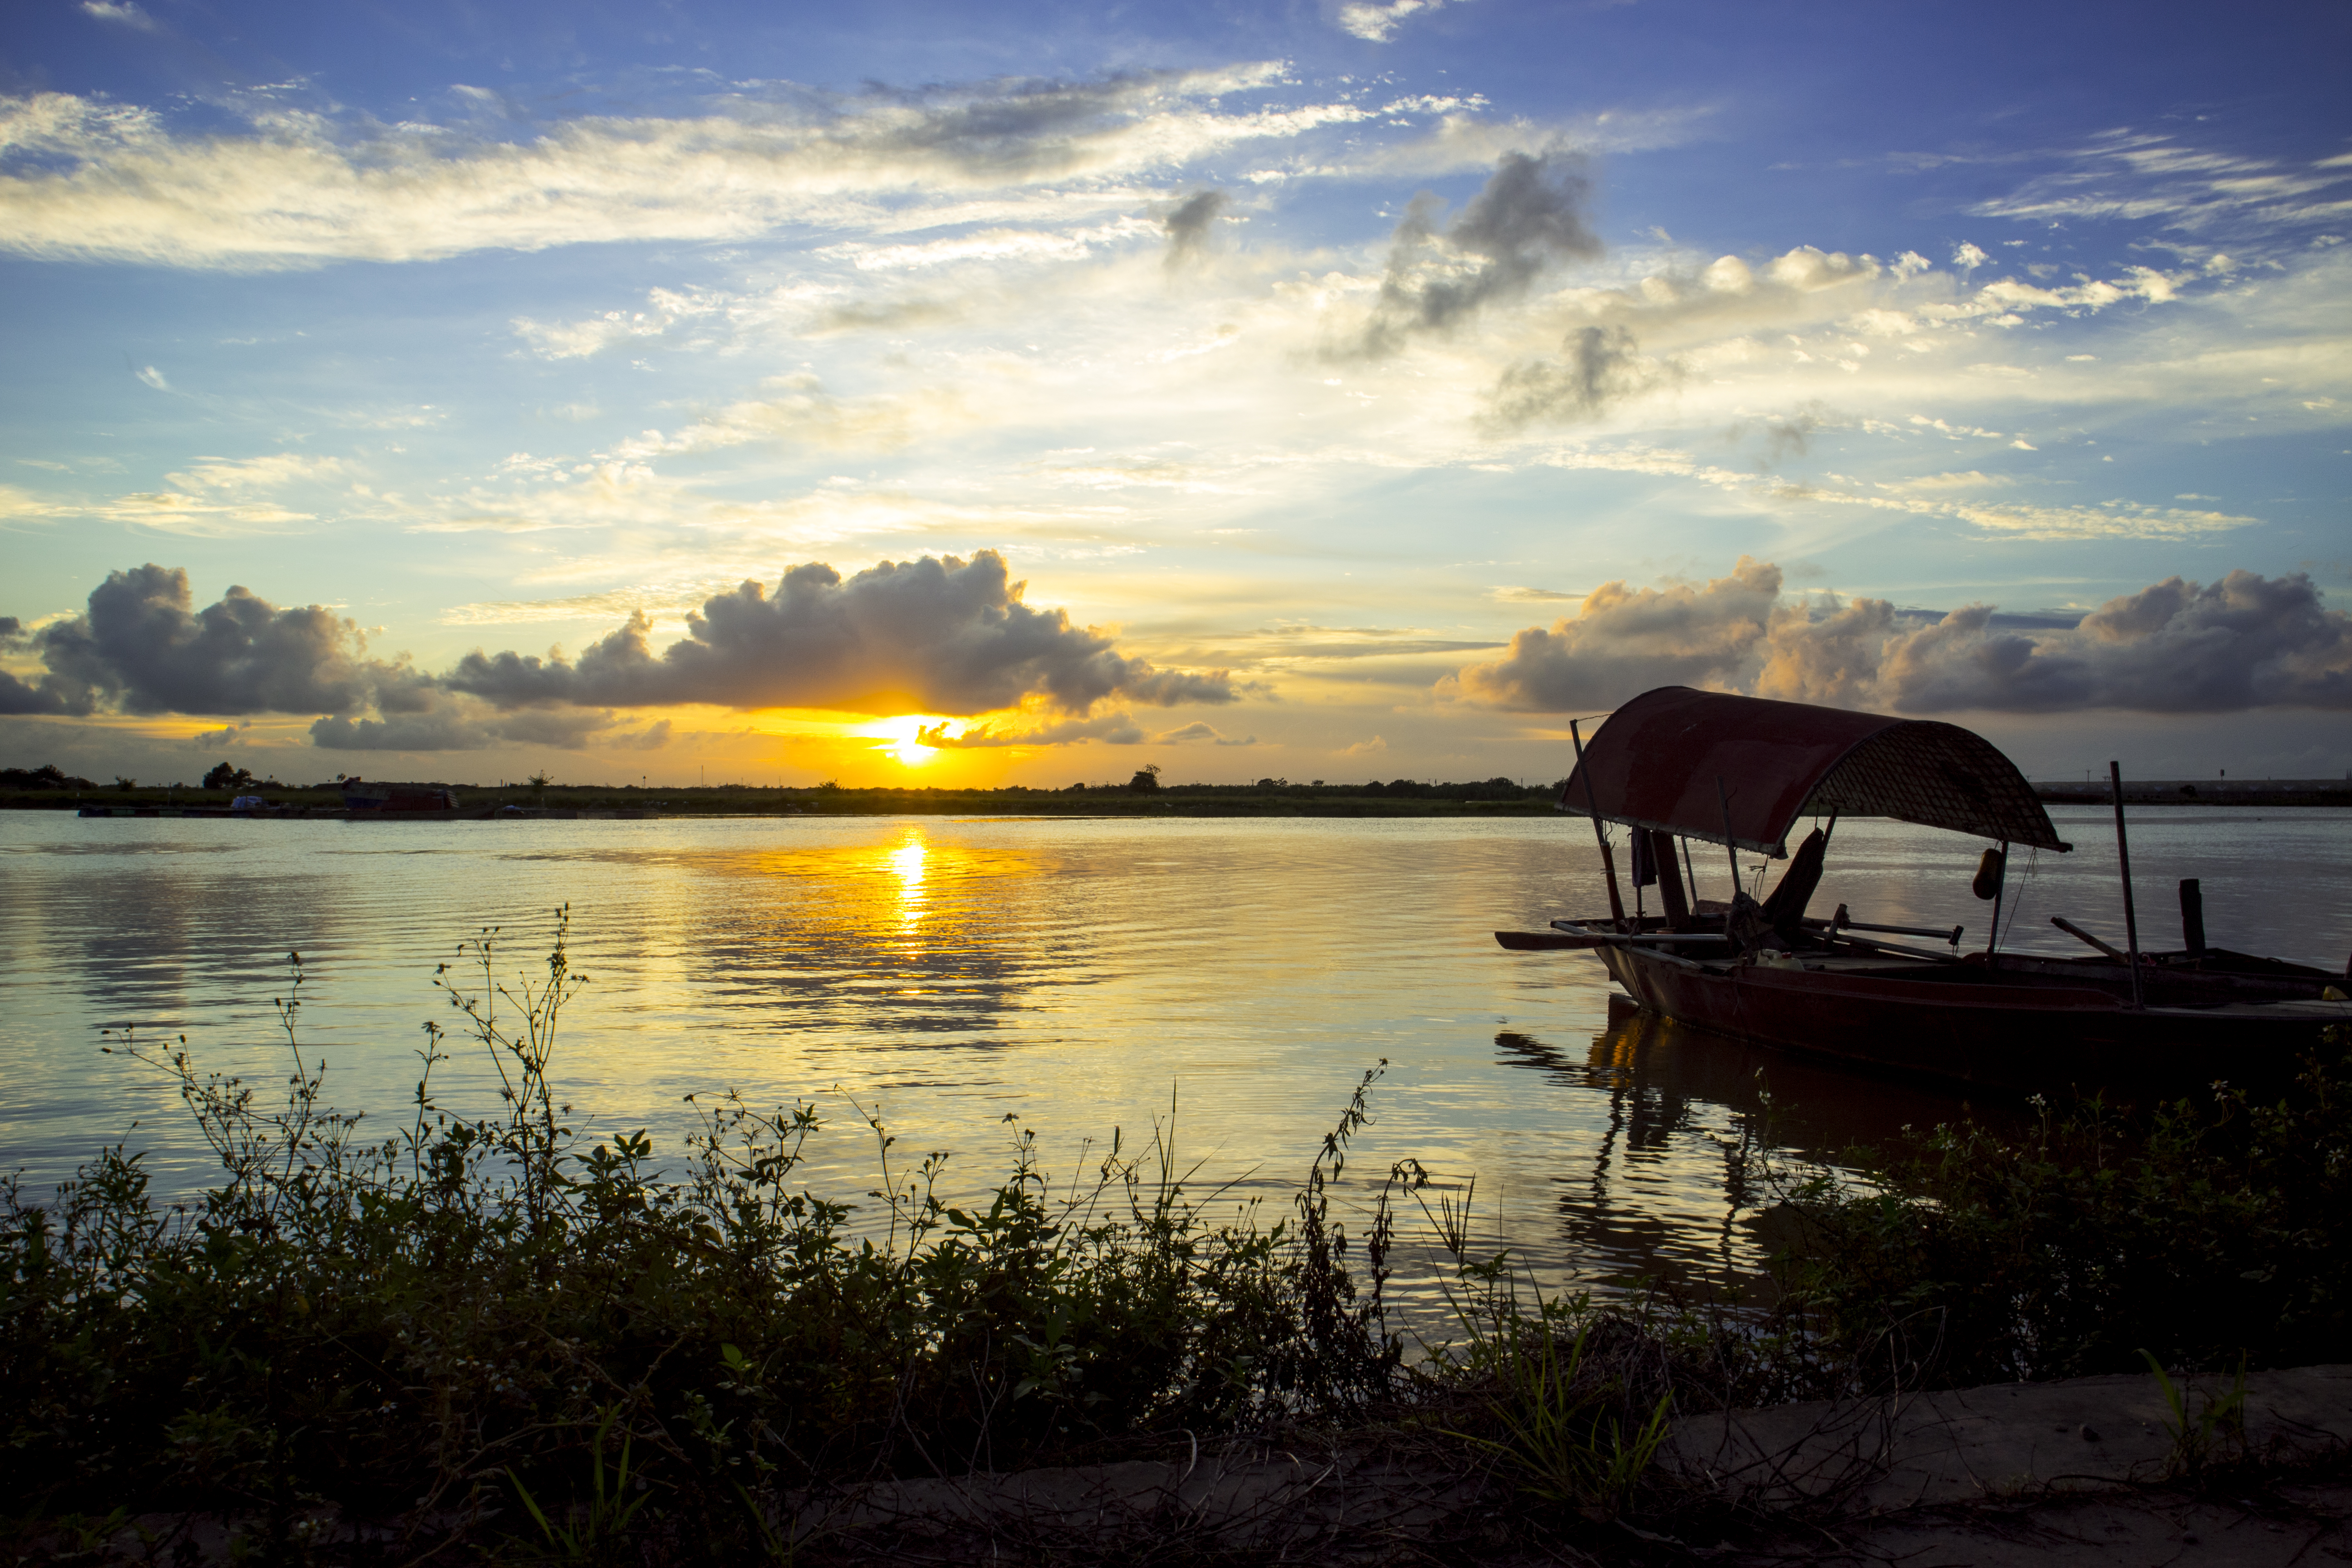
natural, sky, nature, natural landscape, sunset, evening, morning, sunrise, cloud, calm, horizon, reflection, lake, dusk, wildlife, river, landscape, sunlight, sea, afterglow, photography, dawn, bank, reservoir, vacation, loch, sun, ocean